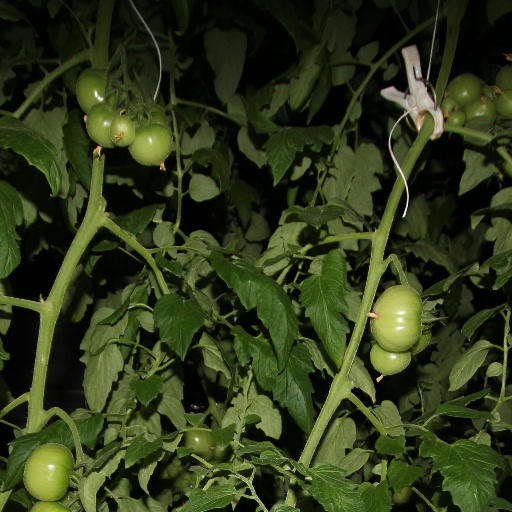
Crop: tomato